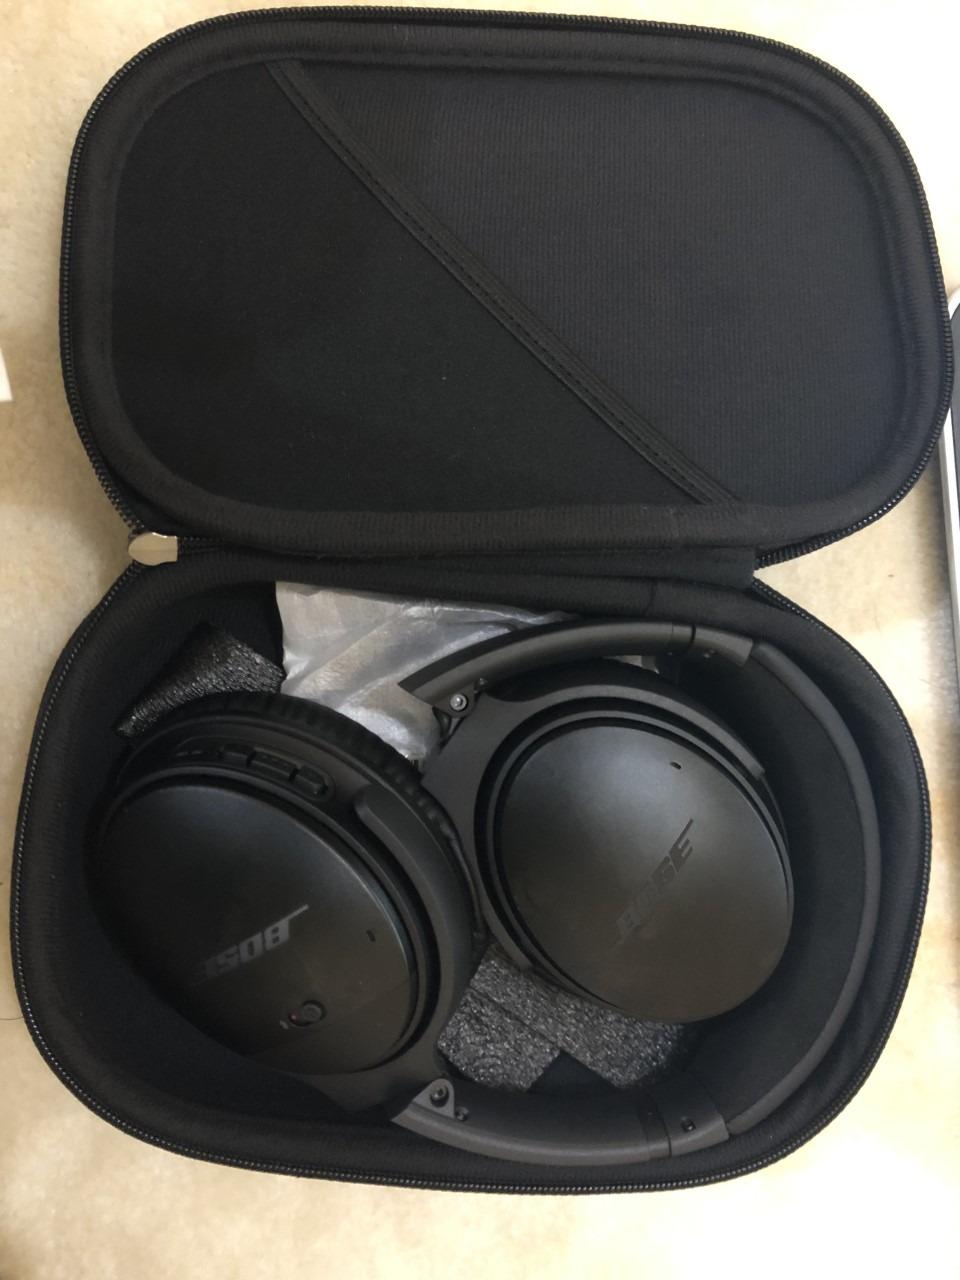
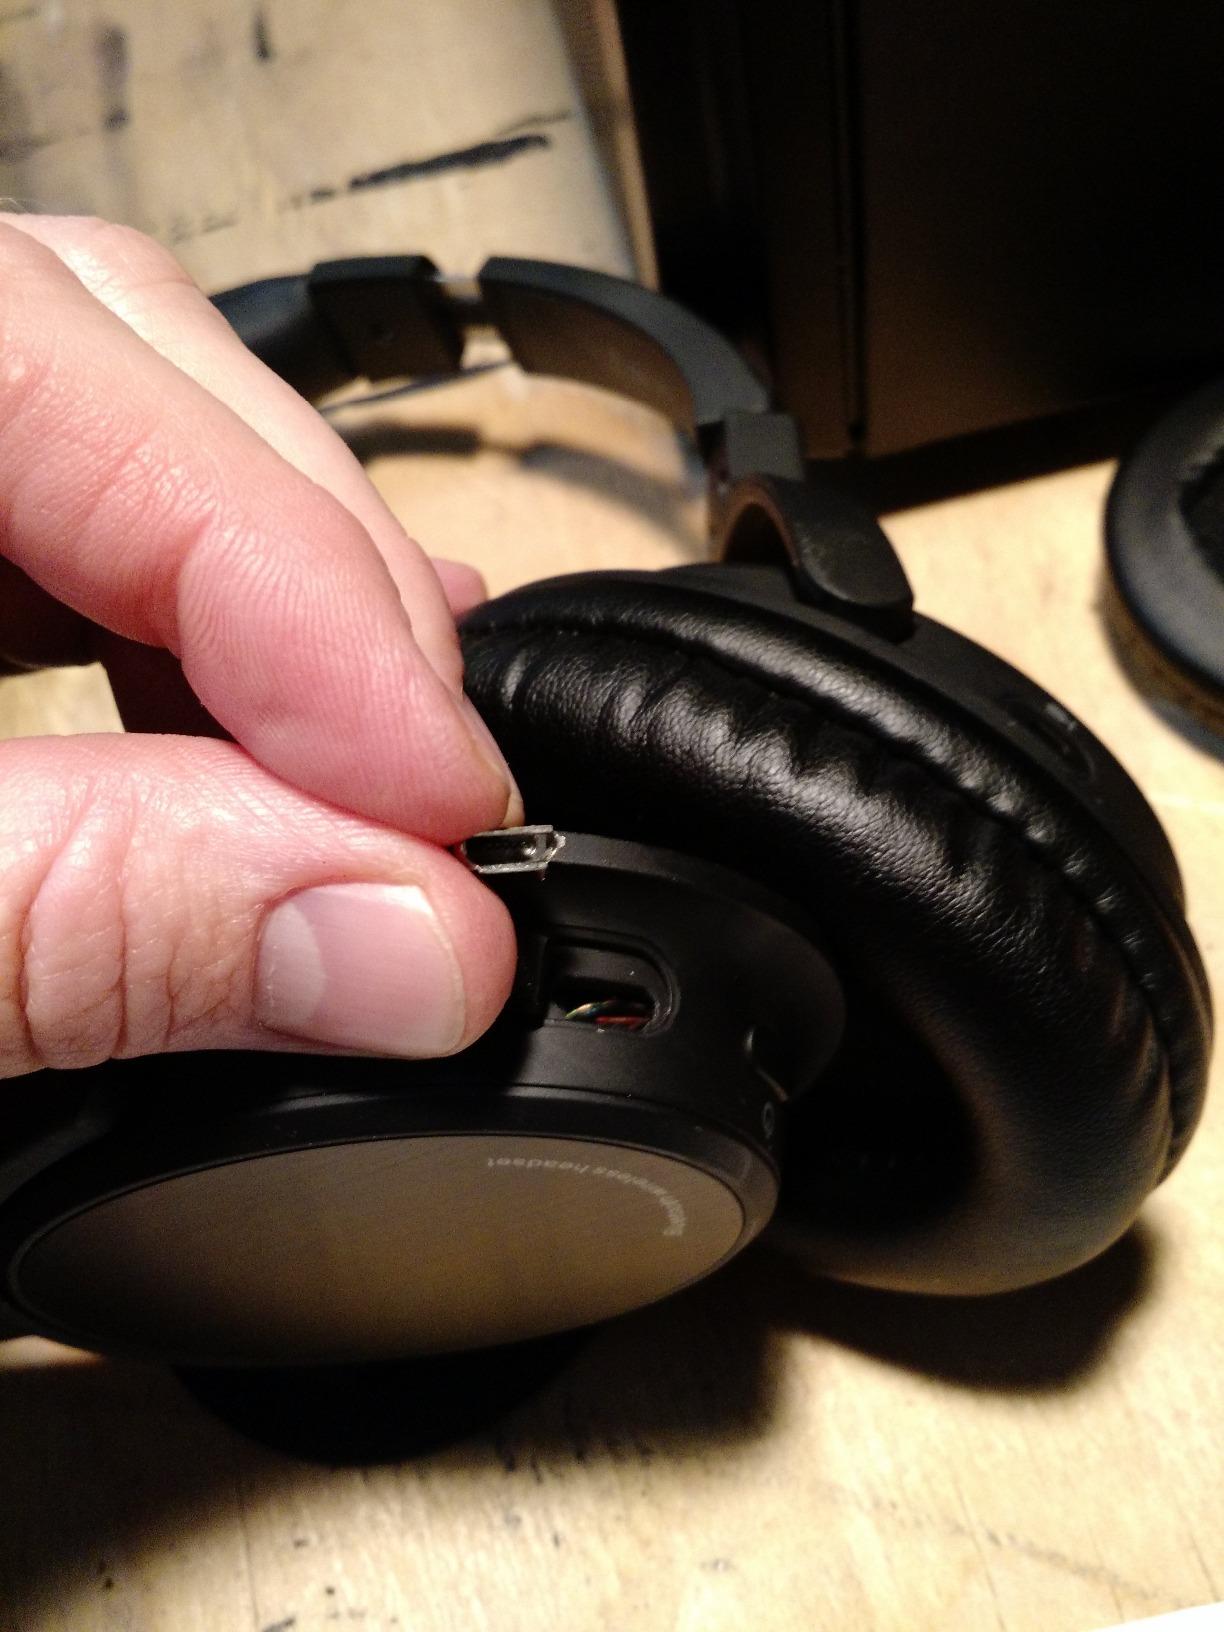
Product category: headphones
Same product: no